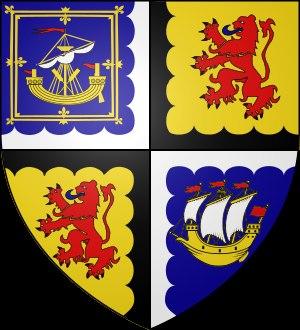
L’origine des Mormaers, puis comtes de Caithness, reste obscure pour cause de documentation très imprécise.